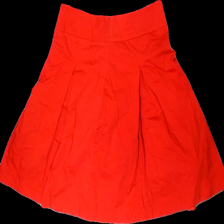
View: back
Type: Skirt
Category: Ladies
Brand: Alice Bizous (Joy)
Colors: Red
Material: 100% cotton
Cut: Regular
Size: 42
Season: All
Damage location: middle center
Price range: <50
Recommended usage: Reuse
Description: röd kjol, lite hårig